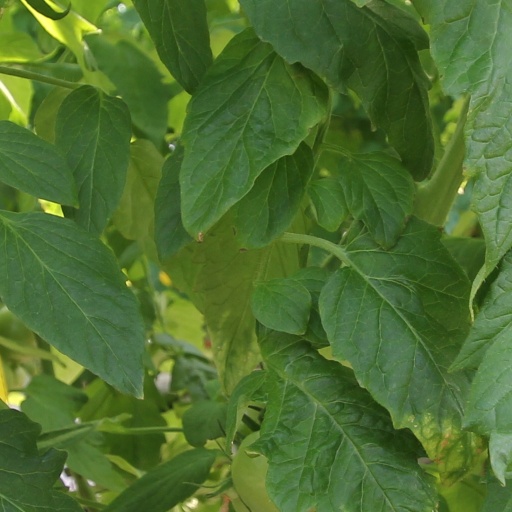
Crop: tomato